Clem Burke

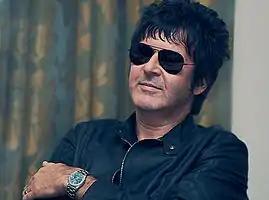
Burke in 2008

In April 2013, Burke appeared on the Little Steven song "All I Needed Was You" along with Scott Kempner, Barry Goldberg, Gregg Sutton and Tom Jr Morgan on the Carla Olson album "Have Harmony, Will Travel". In 2014, Burke was a founding member of the Empty Hearts. The group recorded on 429 Records and his bandmates included the Romantics guitarist and vocalist Wally Palmar, the Chesterfield Kings bassist Andy Babiuk, the Cars guitarist Elliot Easton and Small Faces and Faces pianist Ian McLagan. The band's self-titled first album was released August 5, 2014, and produced by Ed Stasium.